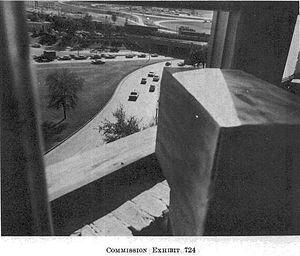
Lee Harvey Oswald, né le 18 octobre 1939 à La Nouvelle-Orléans et mort assassiné le 24 novembre 1963 à Dallas, est le principal suspect de l'assassinat du président américain John Fitzgerald Kennedy et du meurtre du policier J. D. Tippit, conformément aux conclusions rendues par deux enquêtes gouvernementales. Cependant, aucun procès, ni même le début d'une instruction judiciaire, n'a pu avoir lieu après qu'il eut été abattu par Jack Ruby moins de 48 heures après son arrestation.